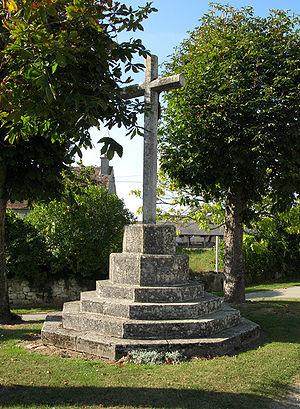
Parcy-et-Tigny est une commune française située dans le département de l'Aisne, en région Hauts-de-France.